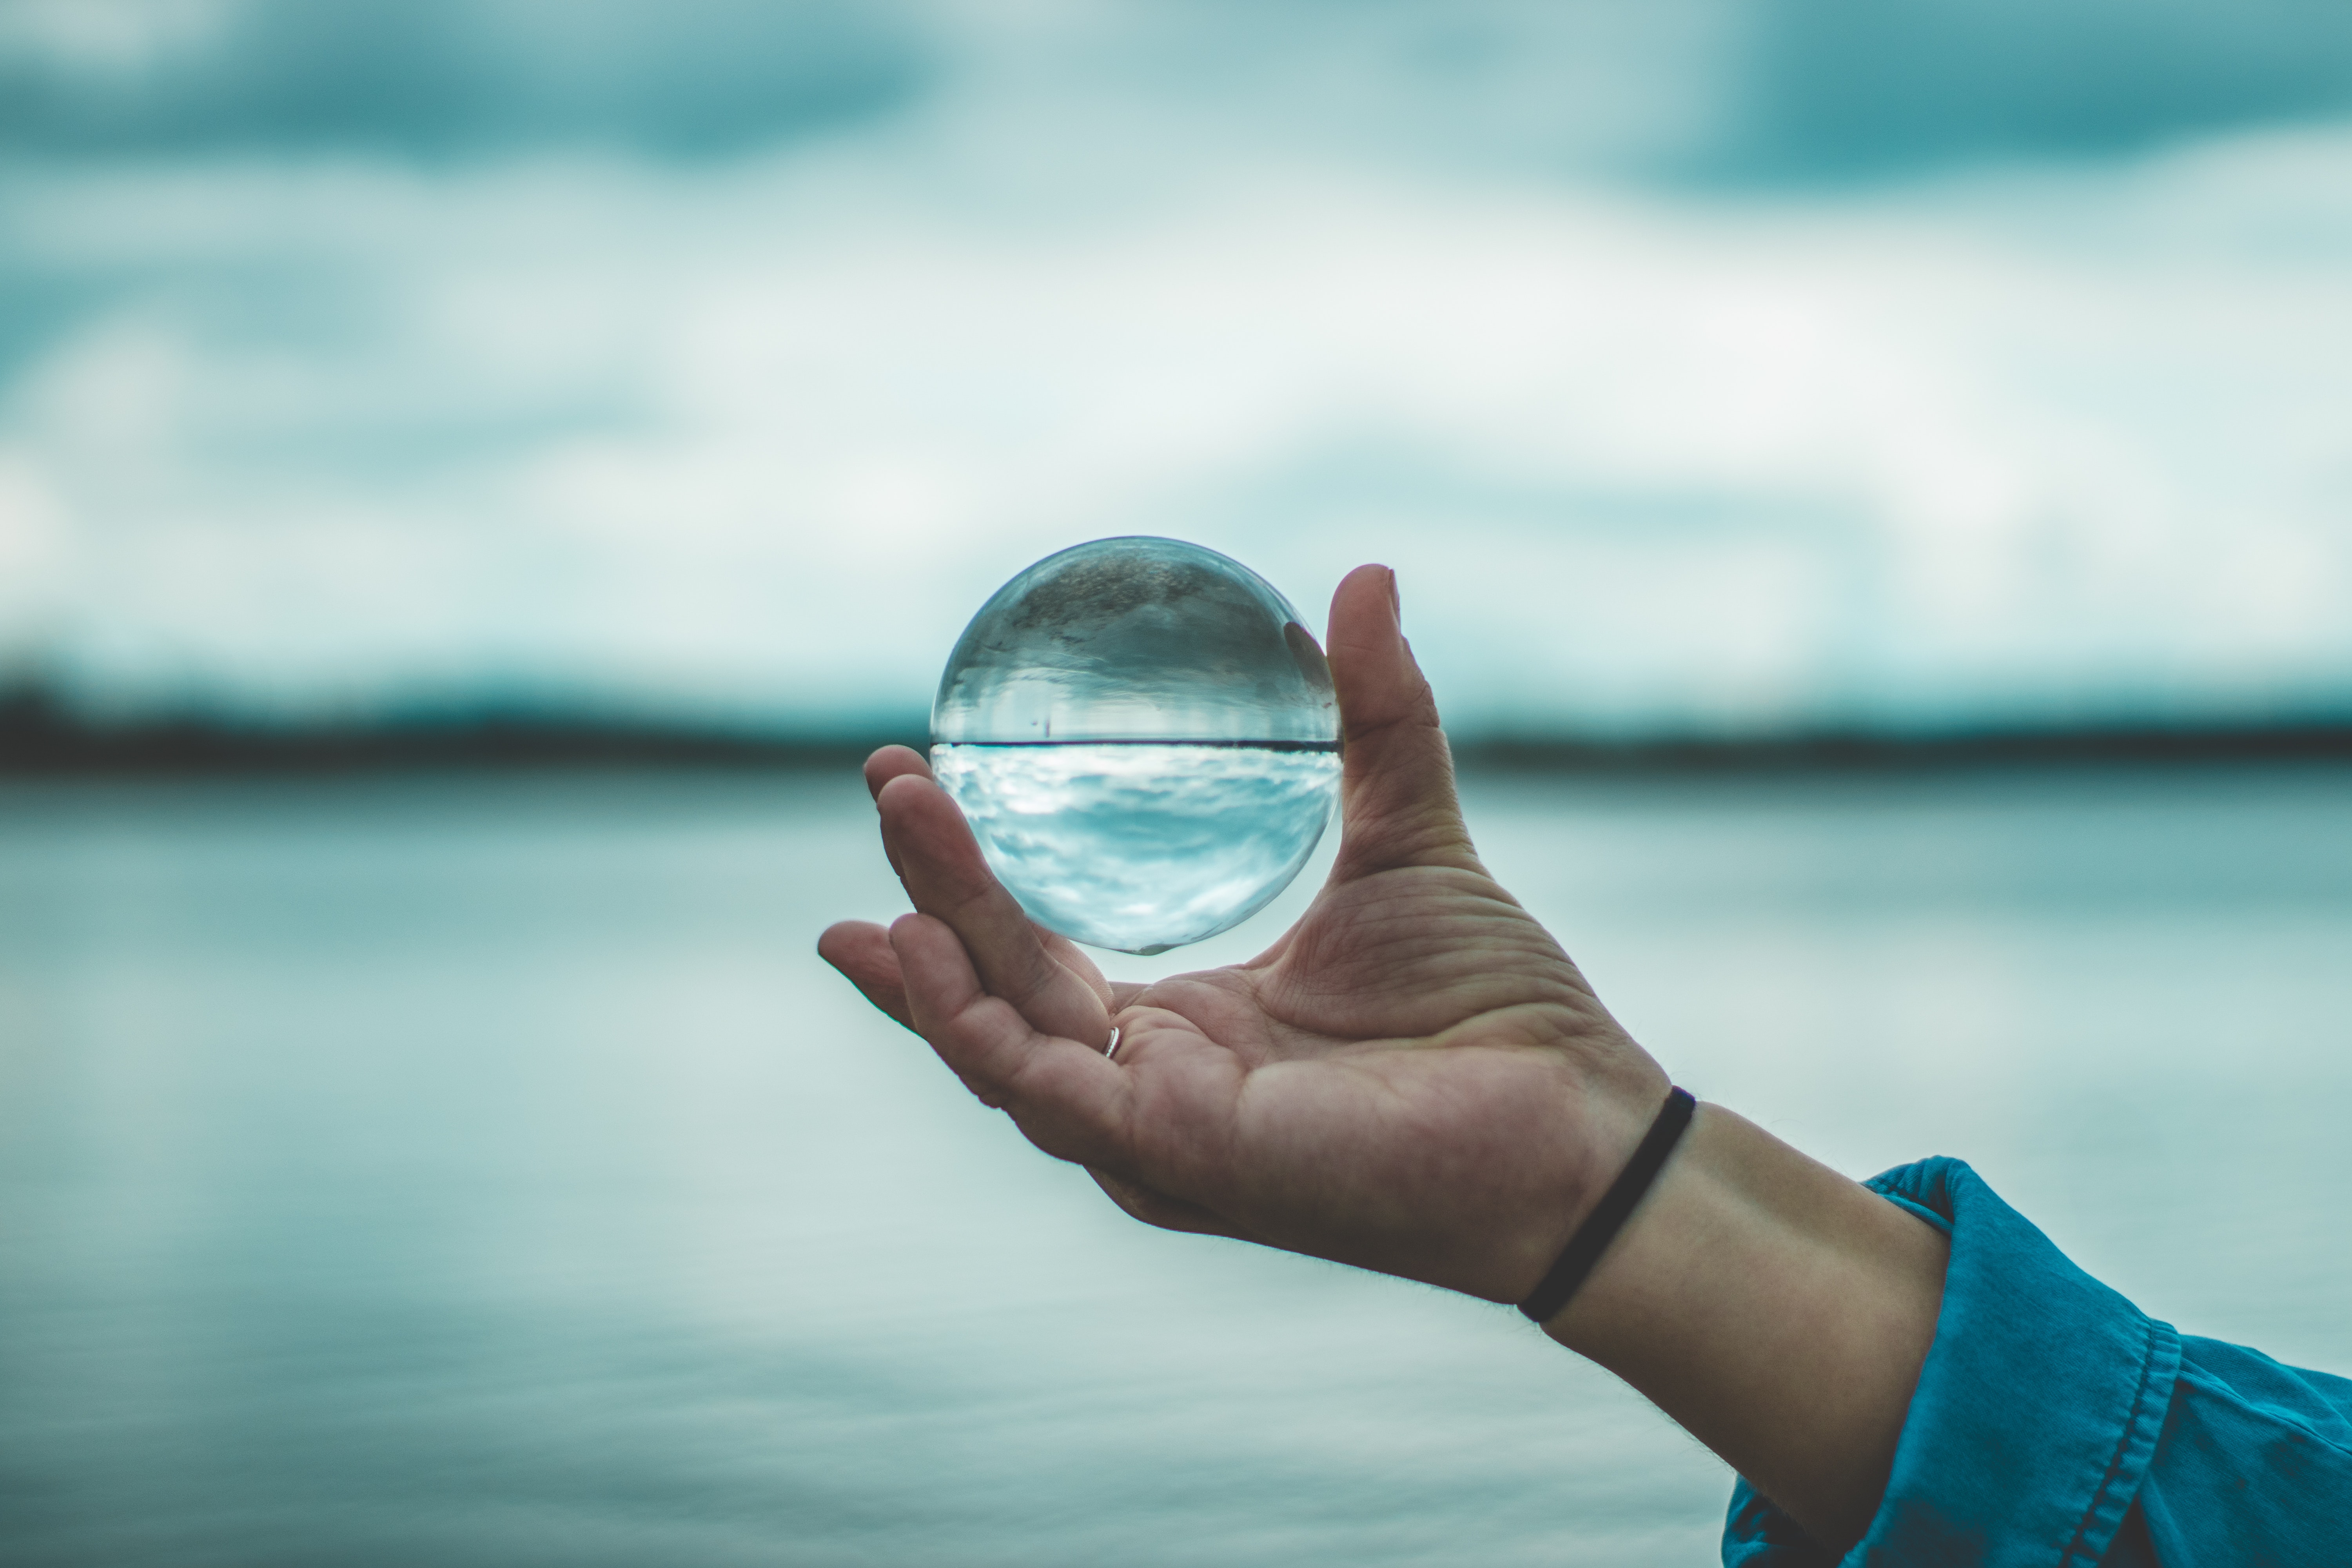
blue, water, sea, reflection, hand, sky, vacation, daytime, ocean, finger, summer, calm, sunlight, turquoise, leisure, cloud, fun, horizon, wave, computer wallpaper